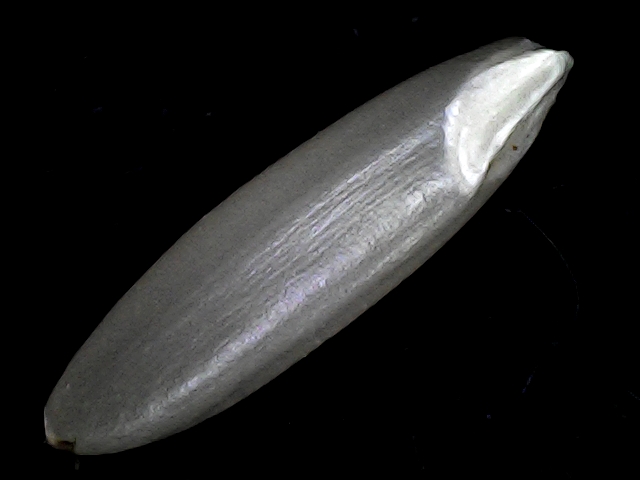
Rice variety: BRRI67